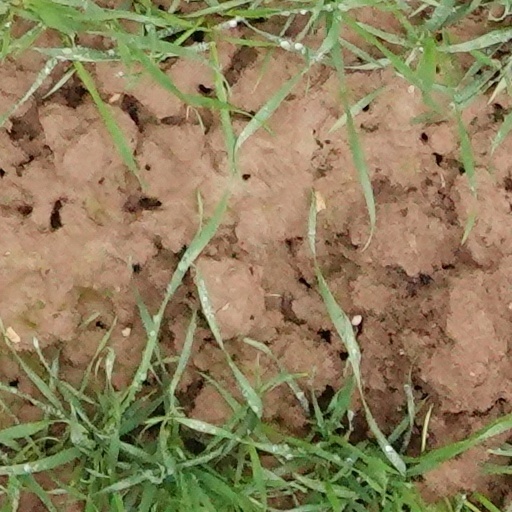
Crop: wheat